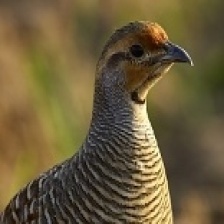
Species: BLACK FRANCOLIN
Scientific name: FRANCOLINUS FRANCOLINUS
ImageNet parent category: partridge